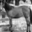
Label: horse